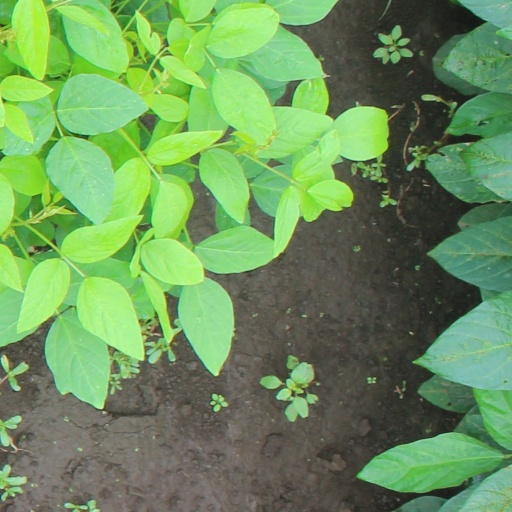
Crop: soybean